Les Vacances de Monsieur Hulot

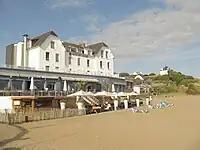
The principal setting for the film, Hôtel de la Plage at Saint-Marc-sur-Mer (Saint-Nazaire), France, in 2009 is now run by Best Western Hotels

For the most part, in "Les Vacances," spoken dialogue is limited to the role of background sounds. Combined with frequent long shots of scenes with multiple characters, Tati believed that the results would tightly focus audience attention on the comical nature of humanity when interacting as a group, as well as his own meticulously choreographed visual gags. However, the film is by no means a 'silent' comedy, as it uses natural and man-made sounds not only for comic effect but also for character development.